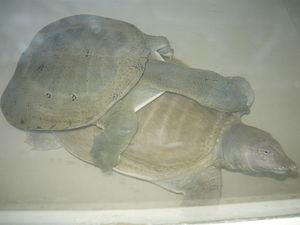
Pelodiscus sinensis, la Trionyx de Chine ou Tortue à carapace molle de Chine est une espèce de tortues de la famille des Trionychidae. C’est une tortue d’eau douce qui a une vaste répartition allant des bassins de l’Oussouri et de l’Amour en Russie, les deux Corée, la Chine, le Japon jusqu’au Vietnam. Mais c’est aussi une espèce menacée à l’état sauvage car elle a été abondement prélevée dans la nature pour être consommée par les hommes et être employée dans la pharmacopée traditionnelle chinoise. Depuis la fin du XXᵉ siècle, de gros investissements ont été faits dans de grandes stations d’élevage capables de mettre sur le marché des centaines de millions de trionyx d’élevage.